1976 Zagreb mid-air collision

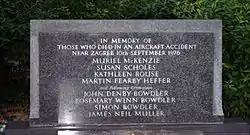
Memorial to some of the victims of the British Airways flight.

By noon that day, all controllers were in custody for interrogation. Later, all were released except Tasić, who remained in custody until the trial.